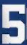
Number: 5